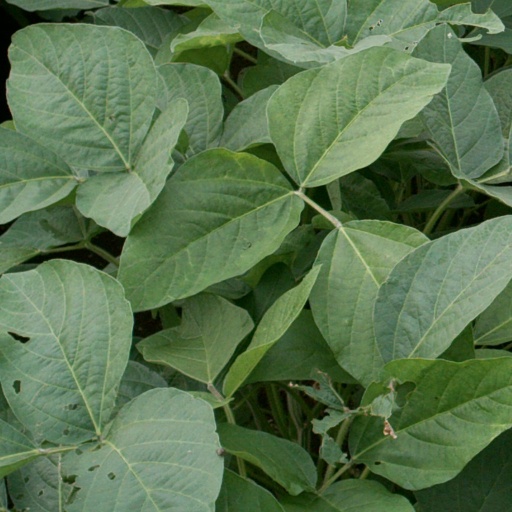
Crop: soybean